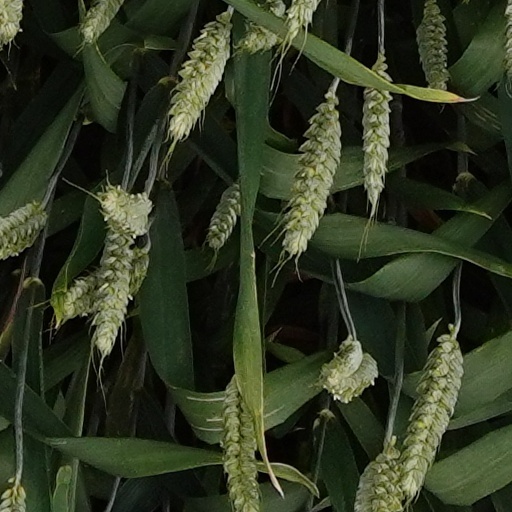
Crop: wheat